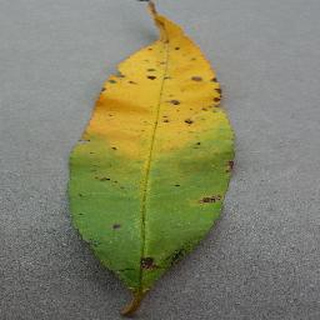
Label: peach_bacterial_spot